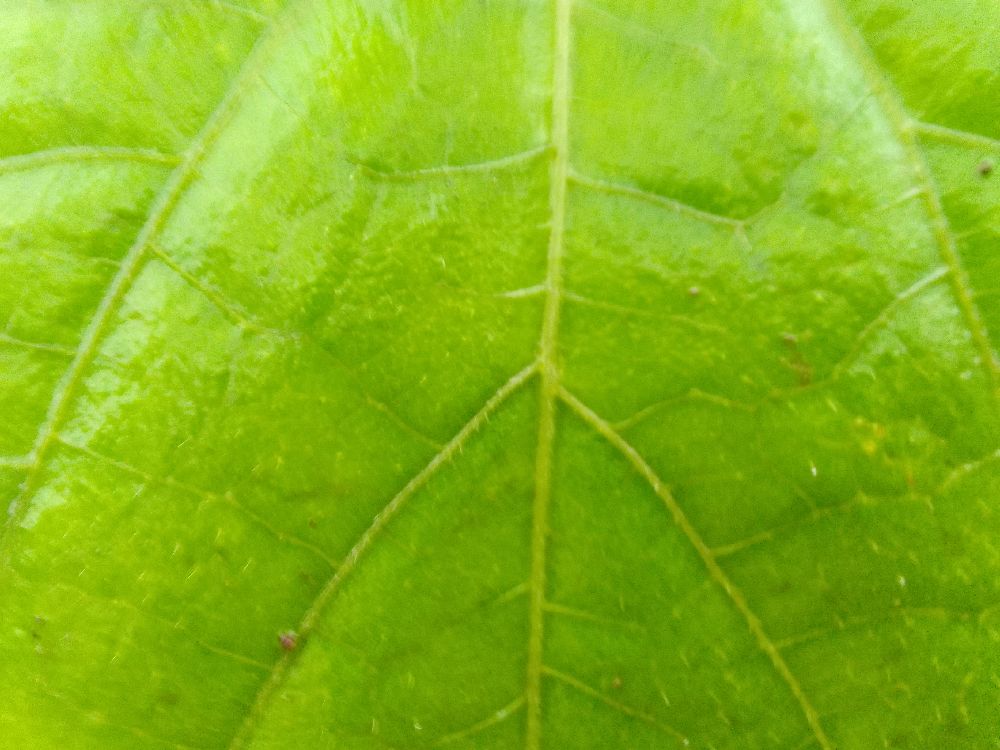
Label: healthy